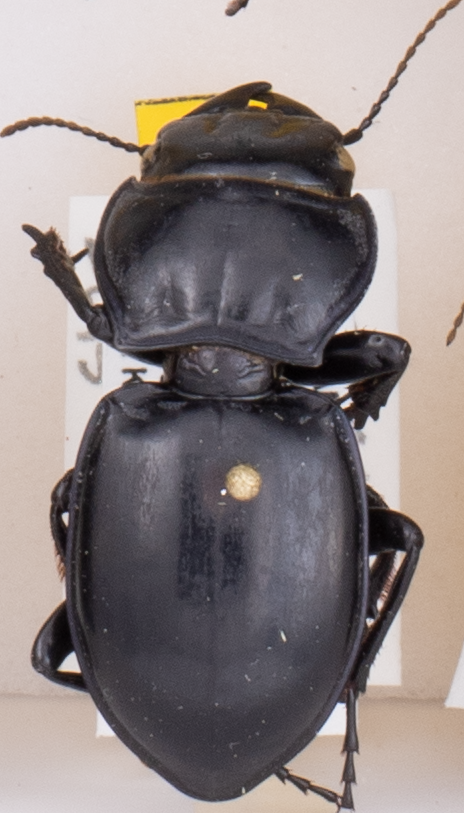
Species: Pasimachus elongatus
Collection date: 2015-08-17
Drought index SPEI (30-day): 0.318
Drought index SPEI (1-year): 0.454
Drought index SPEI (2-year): -0.27